Bundesplatz

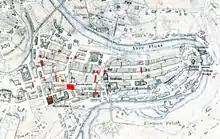
Old City of Bern with Bundesplatz highlighted

The Bundesplatz (literally: the "Federal Square") is the Government Plaza in Bern, the "de facto" capital city of Switzerland. It is situated in the Old City of Bern, the medieval city center of Bern. It is part of the Innere Neustadt which was built during the second expansion in 1255 to 1260, though the plaza was not built until much later. It is located in front of the "Bundeshaus", the Swiss Parliament Building, and it is part of the UNESCO Cultural World Heritage Site that encompasses the Old City.